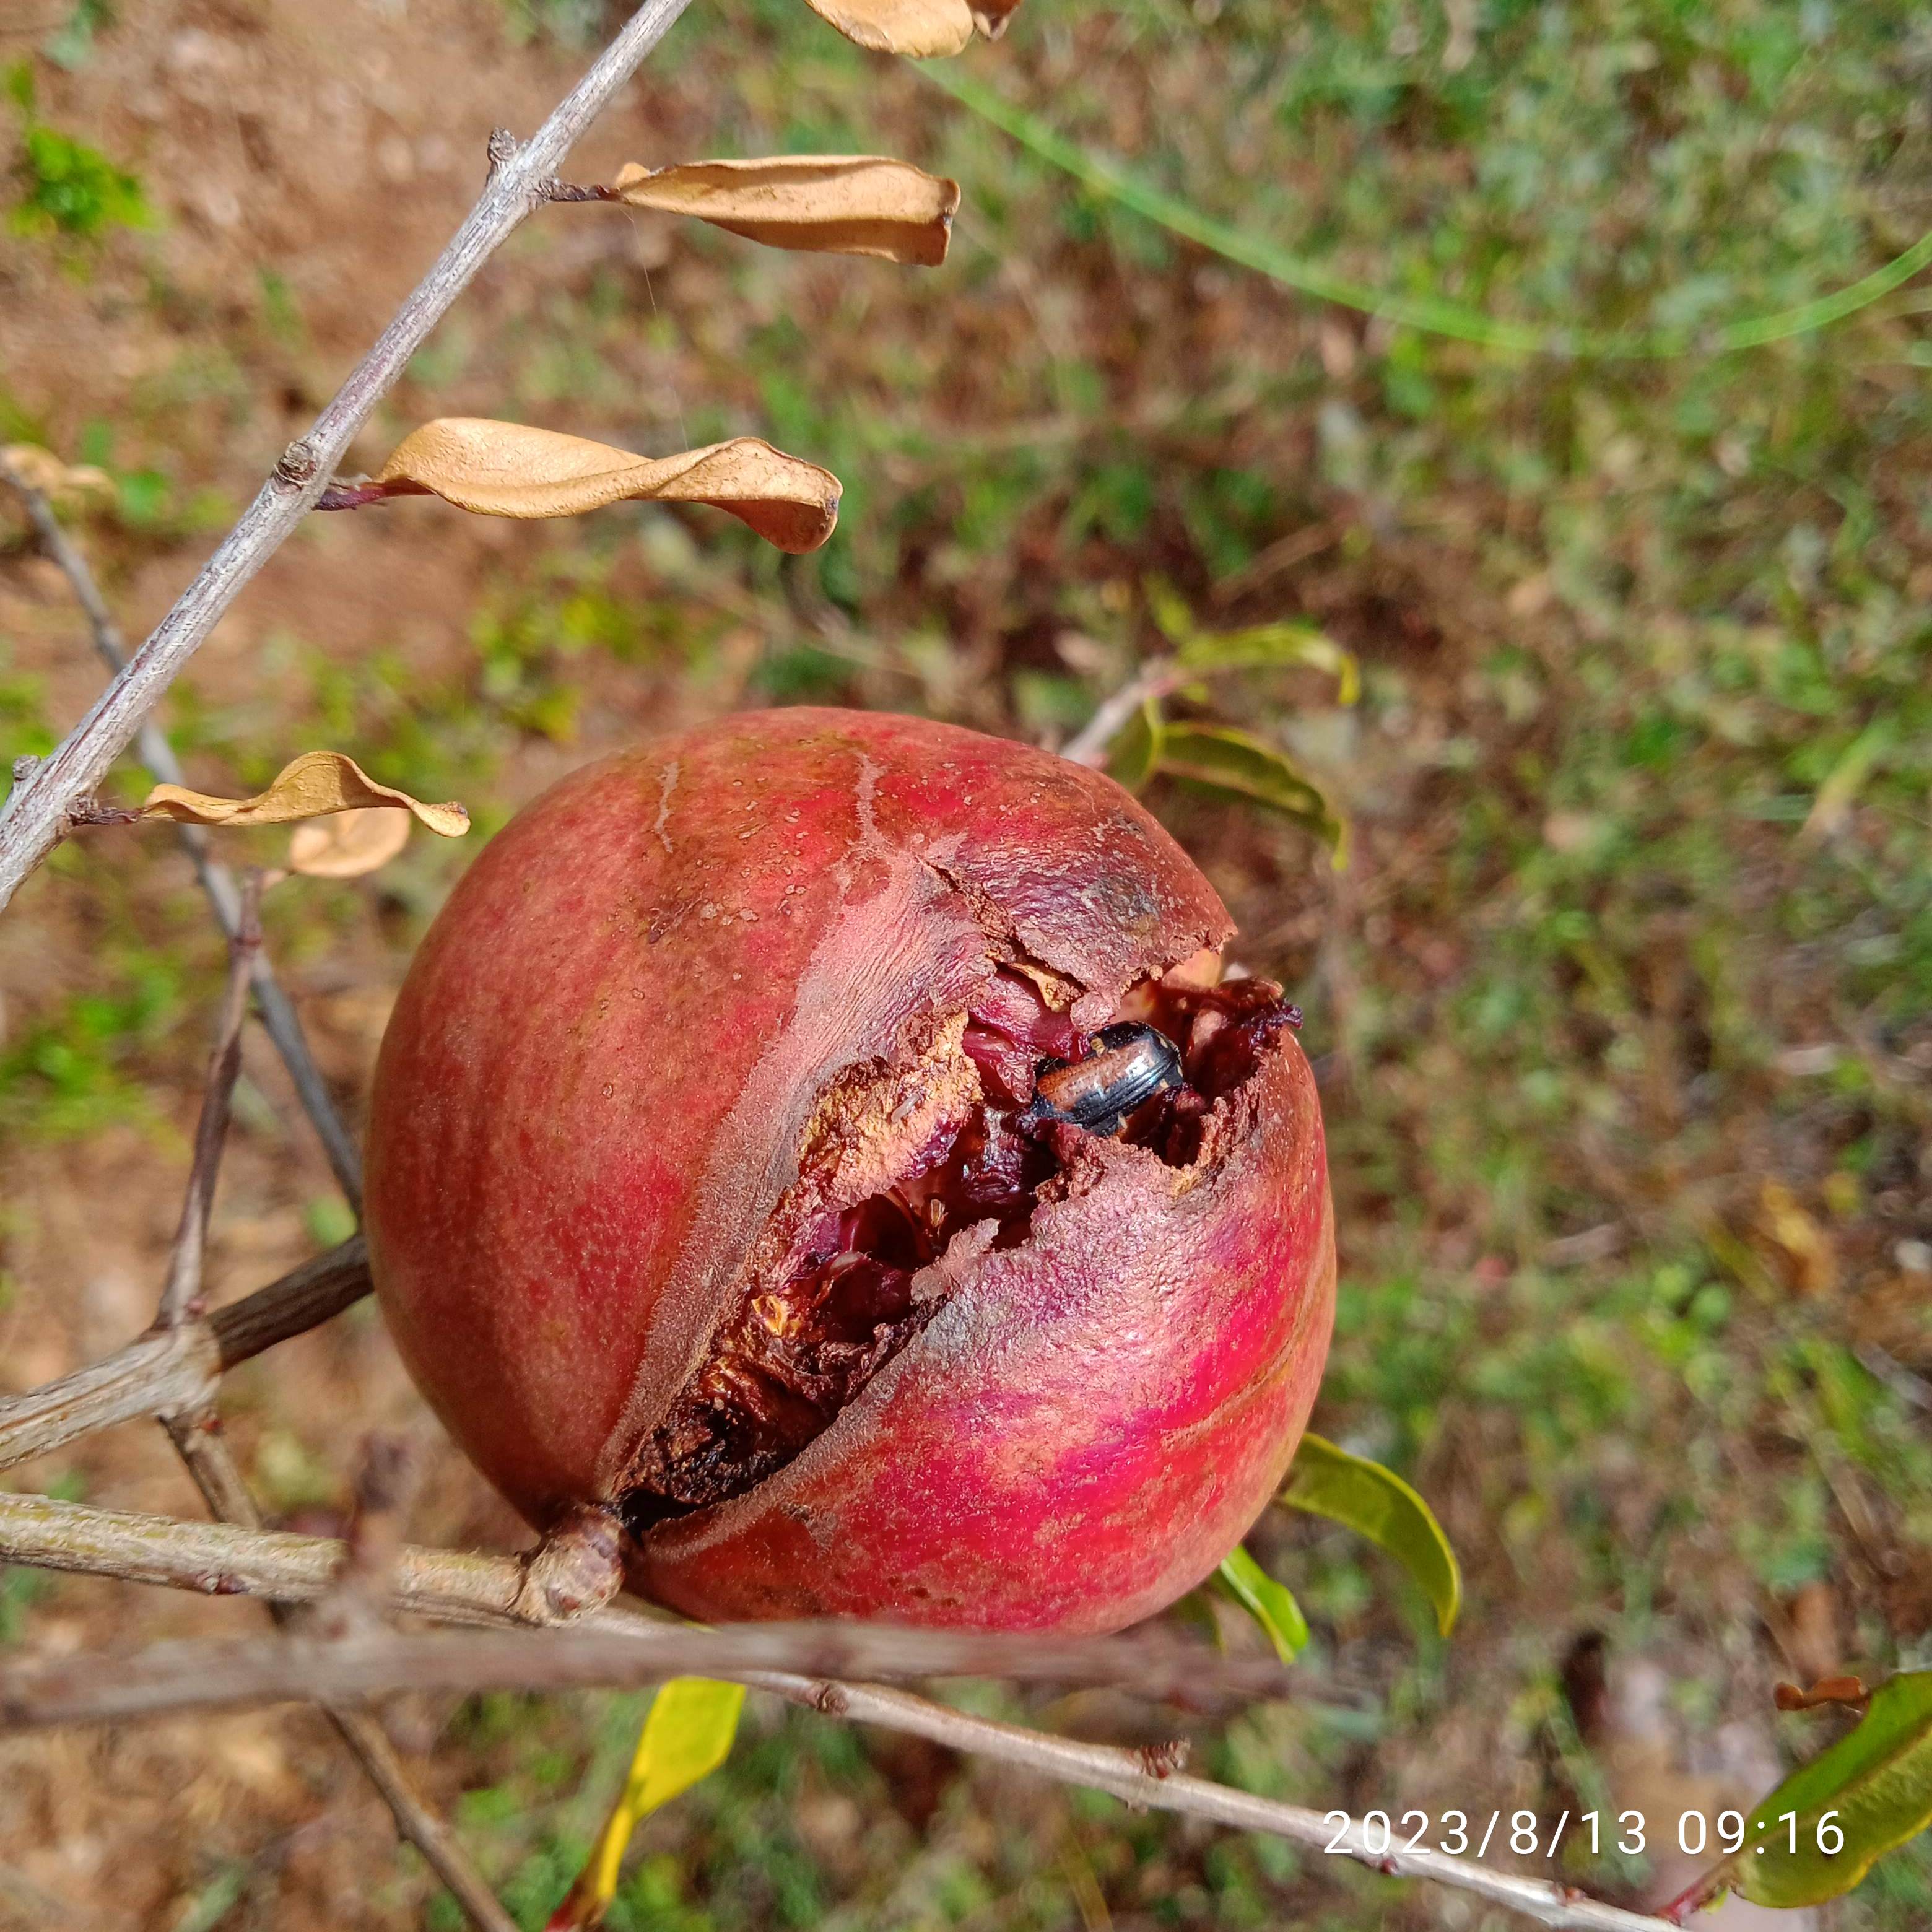
Label: Bacterial_Blight